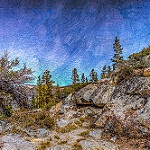
Scene: Outdoor